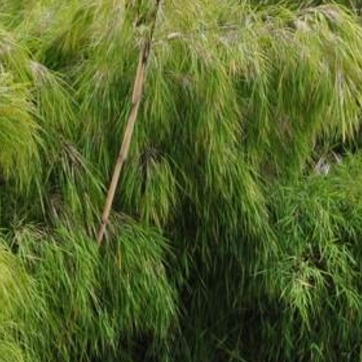
Material: foliage